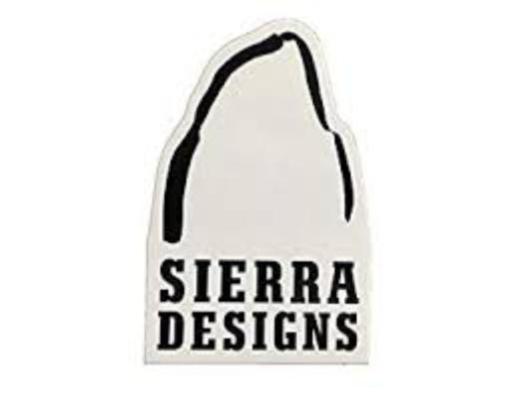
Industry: Sports